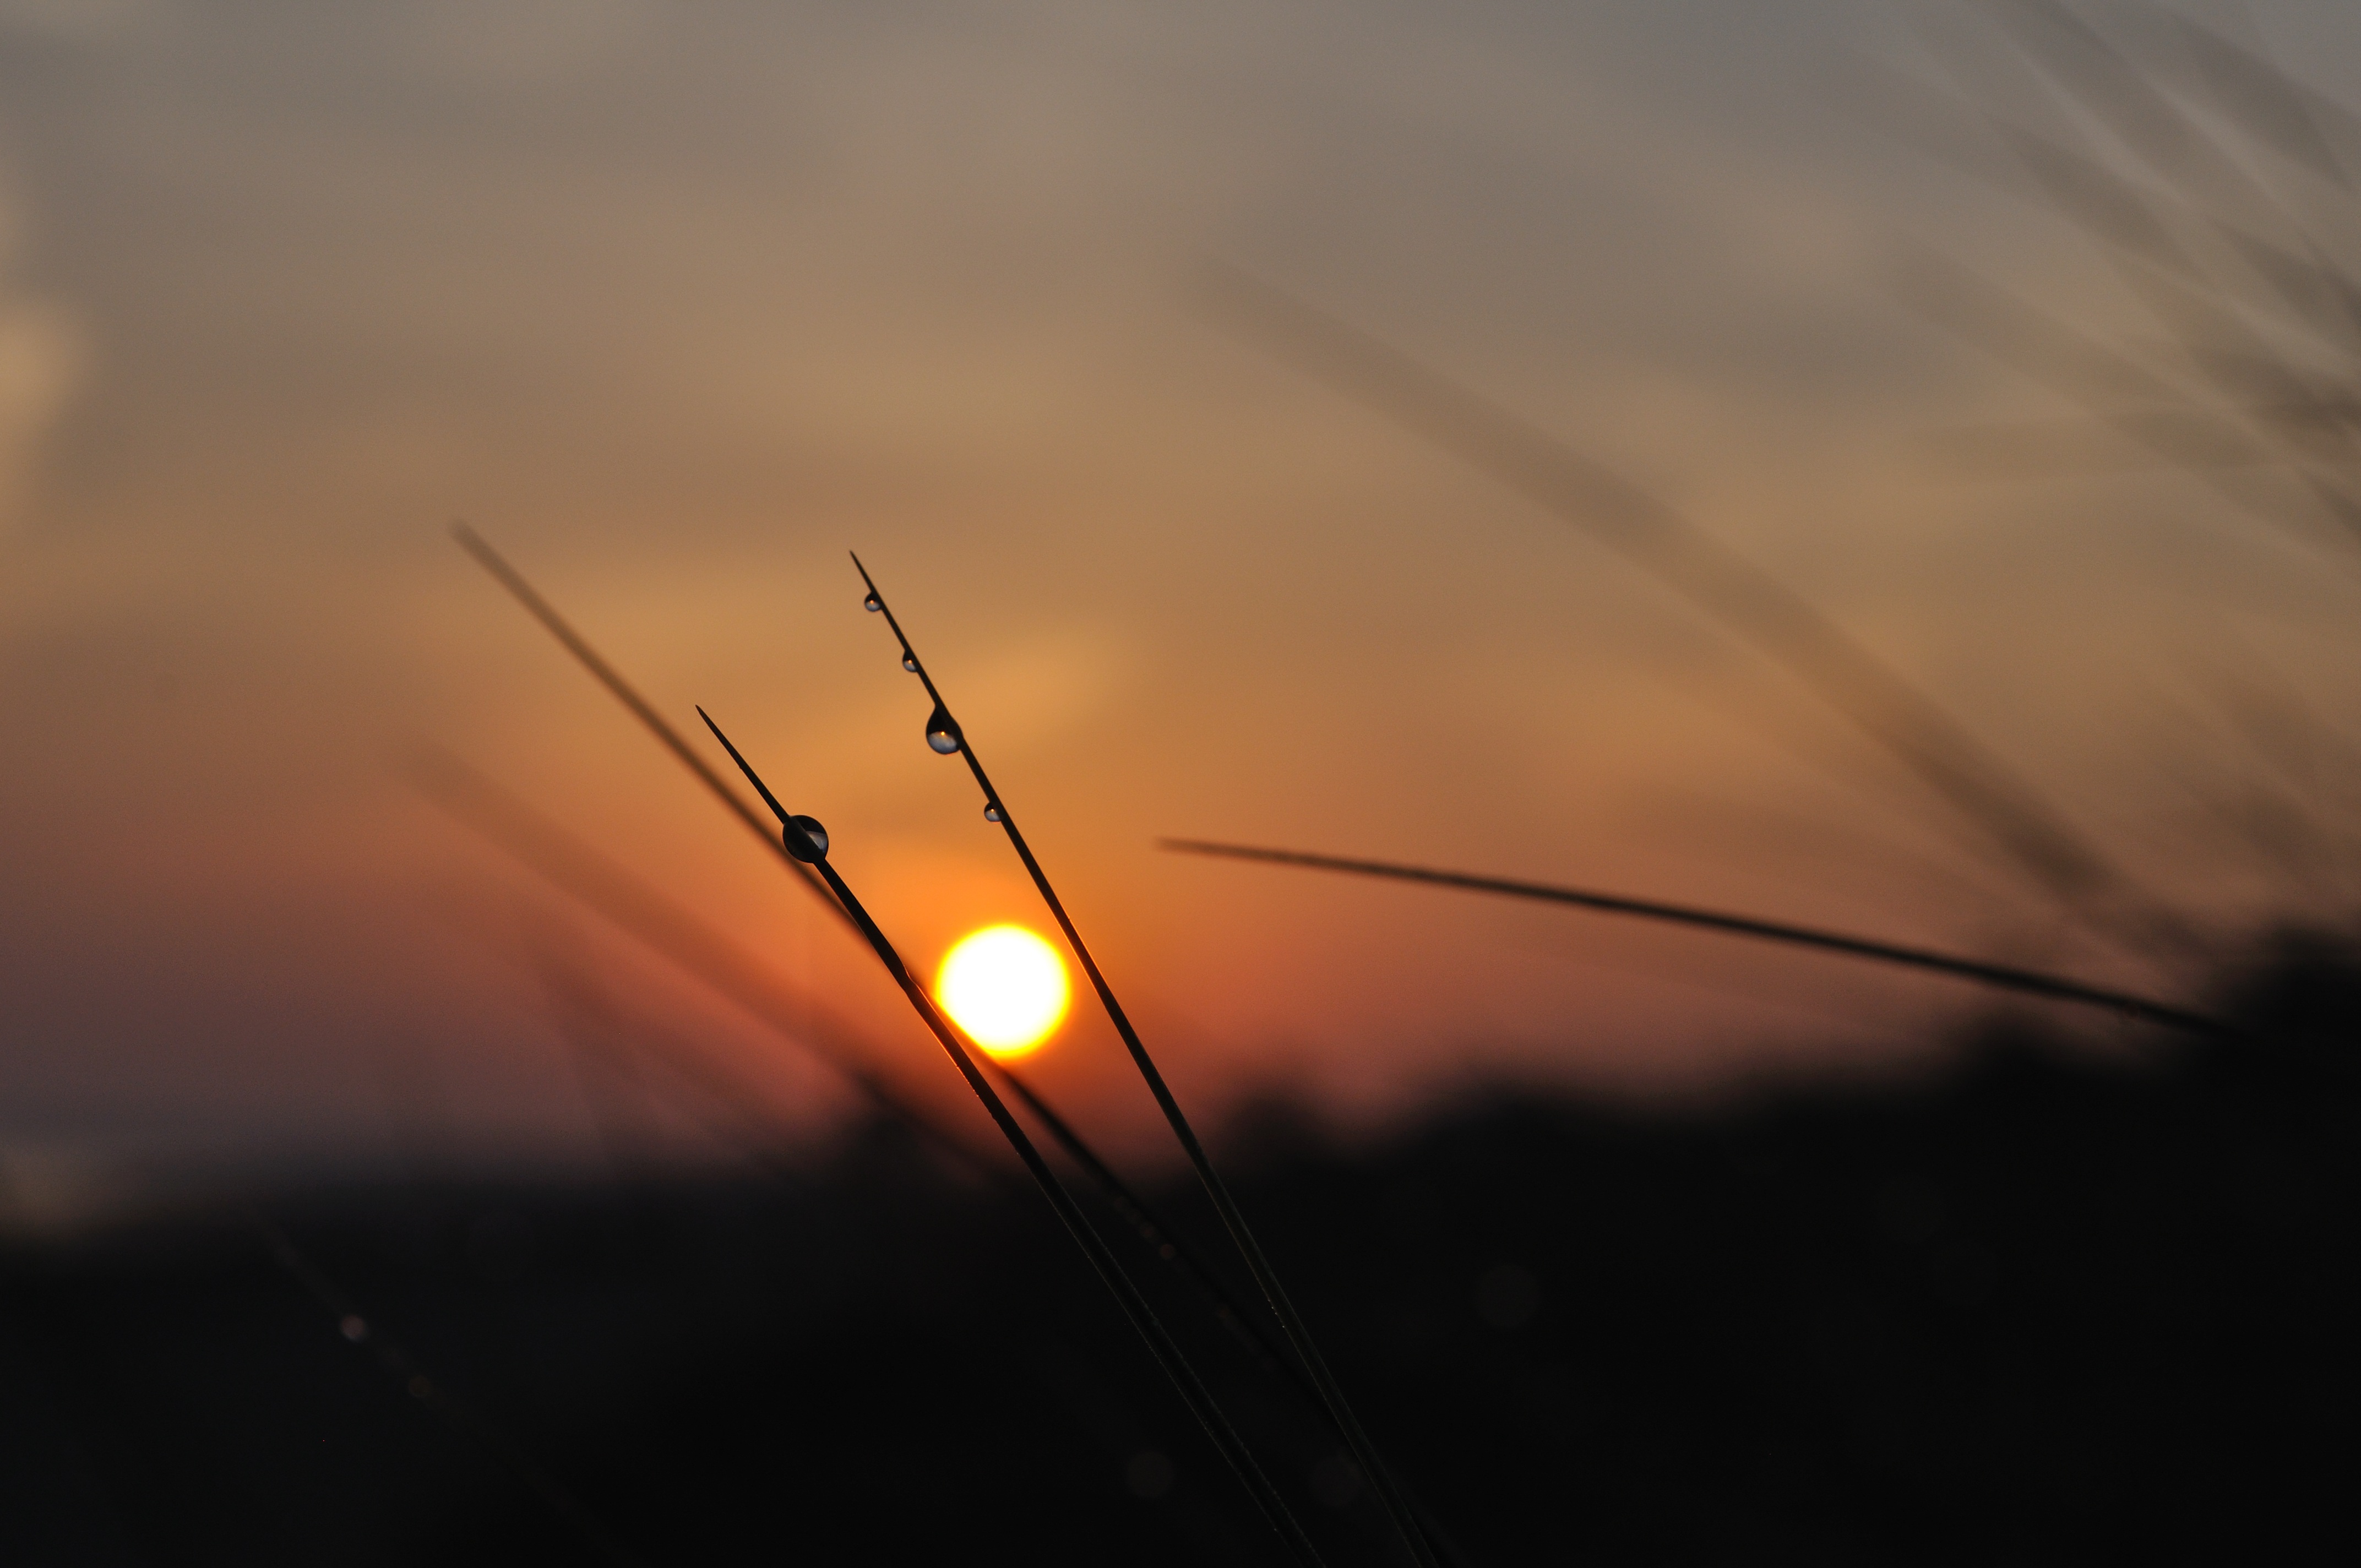
landscape, horizon, light, cloud, sky, sun, sunrise, sunset, sunlight, morning, wind, dawn, atmosphere, dusk, evening, line, reflection, darkness, skies, morgenstimmung, back light, astronomical object, atmospheric phenomenon, atmosphere of earth